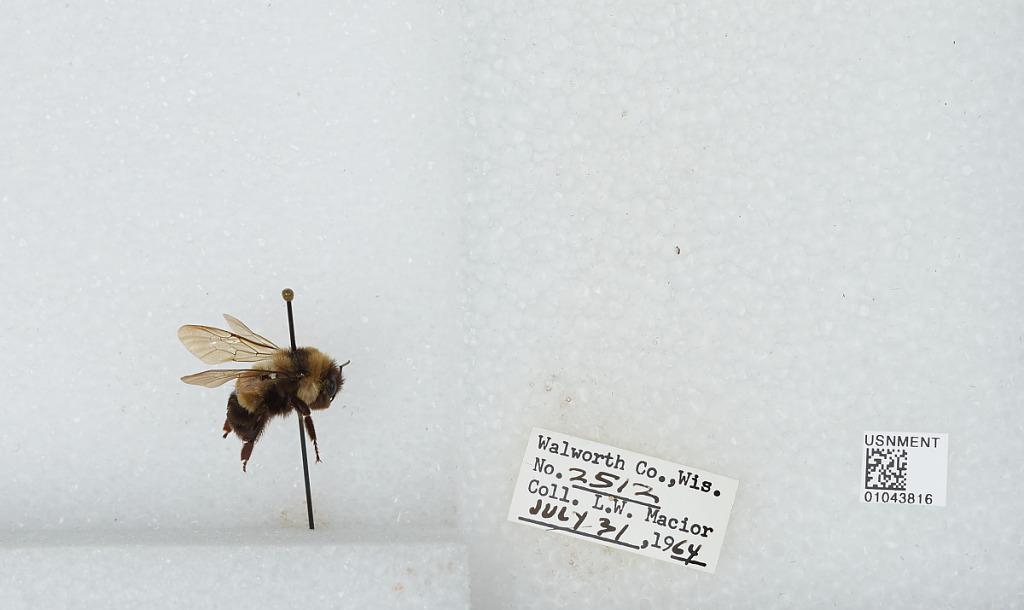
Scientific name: Bombus (Bombus) affinis Cresson
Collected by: L. Macior
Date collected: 1964-7-31
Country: United States
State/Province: Wisconsin
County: Walworth
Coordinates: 42.67, -88.54